Umm Marrahi fort

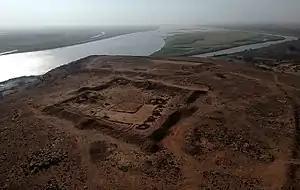
Fort at Jebel Umm Marrahi

The Umm Marrahi fort is a ruined fortress on the top of Umm Marrahi hill (Khartoum province, Sudan, EPSG: 3857). The defenses were built in the 2nd half of the 6th century AD. At that time, the region was part of the kingdom of Alwa. The ruins of its capital (Soba) are 50 km southeast from Umm Marrahi.